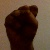
The image shows a hand gesture representing the letter 'S' in Indian Sign Language.